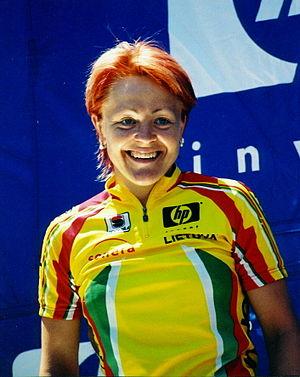
L'équipe cycliste Astana Women's est une équipe cycliste féminine basée en Italie, à Cornuda près de Trévise en Vénétie. Elle court sous licence kazakhe en 2015. L'équipe est dirigée par Maurizio Fabretto. La coureuse Diana Žiliūtė fait partie de l'équipe durant plus de dix ans.
Diana Žiliūtė est une coureuse cycliste lituanienne née le 28 mai 1976 à Rietavas. Elle est professionnelle de 1999 à 2009. Elle a notamment remporté à 22 ans le championnat du monde sur route 1998 et à deux reprises la Coupe du monde sur route en 1998 et 2000.